Tara N. Palmore

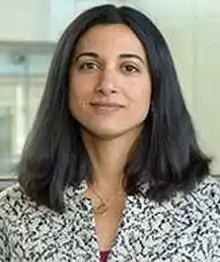
Palmore in 2018

Tara N. Palmore is an American physician-scientist and epidemiologist specializing in patient safety through prevention of hospital-acquired infections. As of 2023 she was a Senior Medical Advisor at the National Institute of Allergy and Infectious Diseases (NIAID) at the National Institutes of Health (NIH).